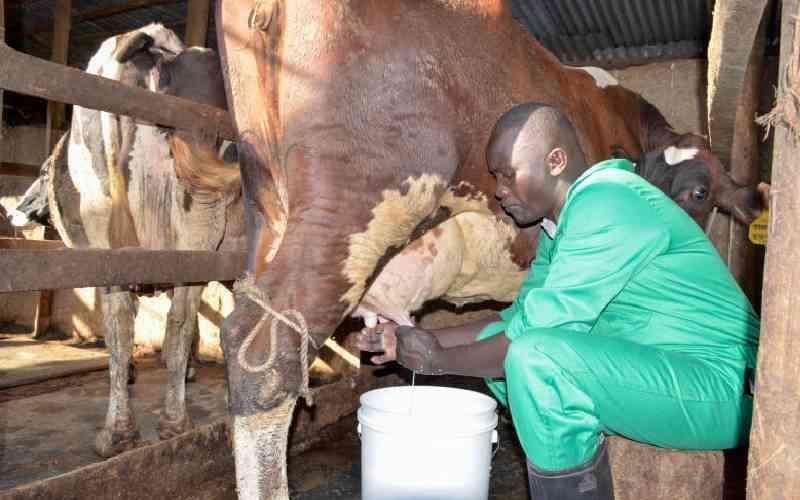
Mtu anakamua ng'ombe anataka kupeleka maziwa yake sokoni, sasa anayakamua ili